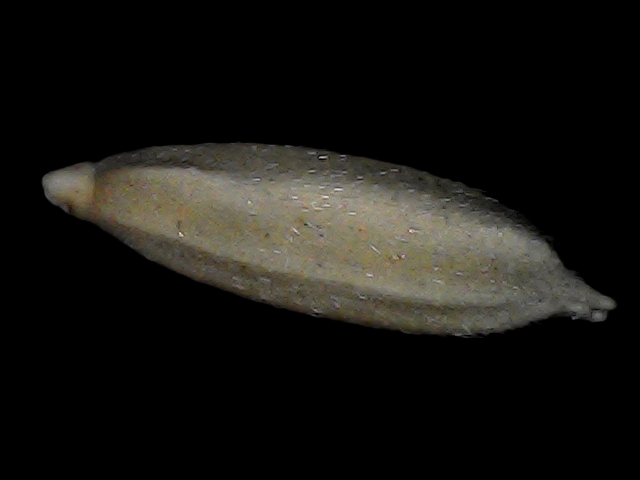
Rice variety: Bd79